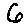
Label: 6